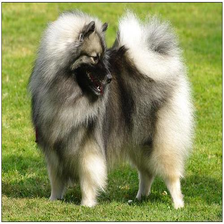
Species: dog
Breed: keeshond